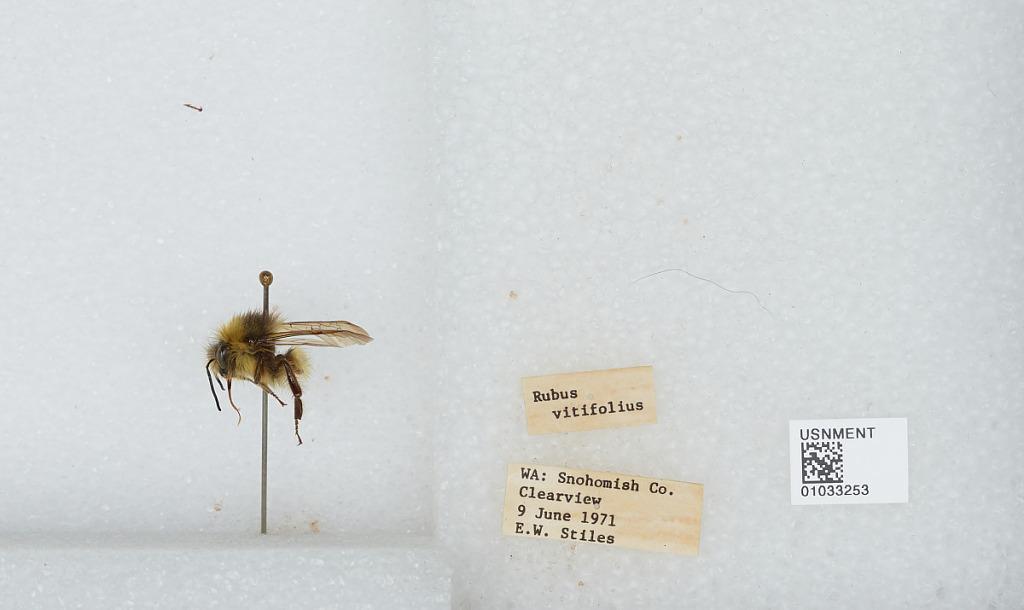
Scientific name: Bombus (Pyrobombus) sitkensis Nylander
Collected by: E. Stiles
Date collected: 1971-6-9
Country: United States
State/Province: Washington
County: Snohomish
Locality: Clearview
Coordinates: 47.8292, -122.145